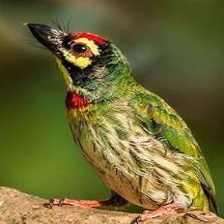
Species: COPPERSMITH BARBET
Scientific name: MEGALAIMA HAEMACEPHALA